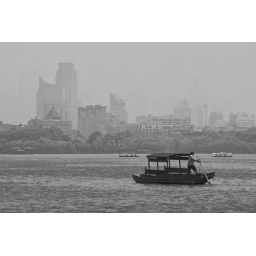
A traditional boat on West Lake, watched by the buildings of Hangzhou in China